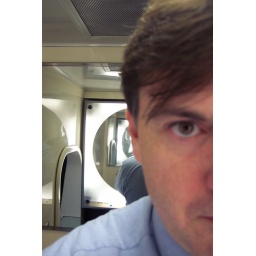
I took this because of the interesting depths the mirrors provided in this Amtrak train bathroom.